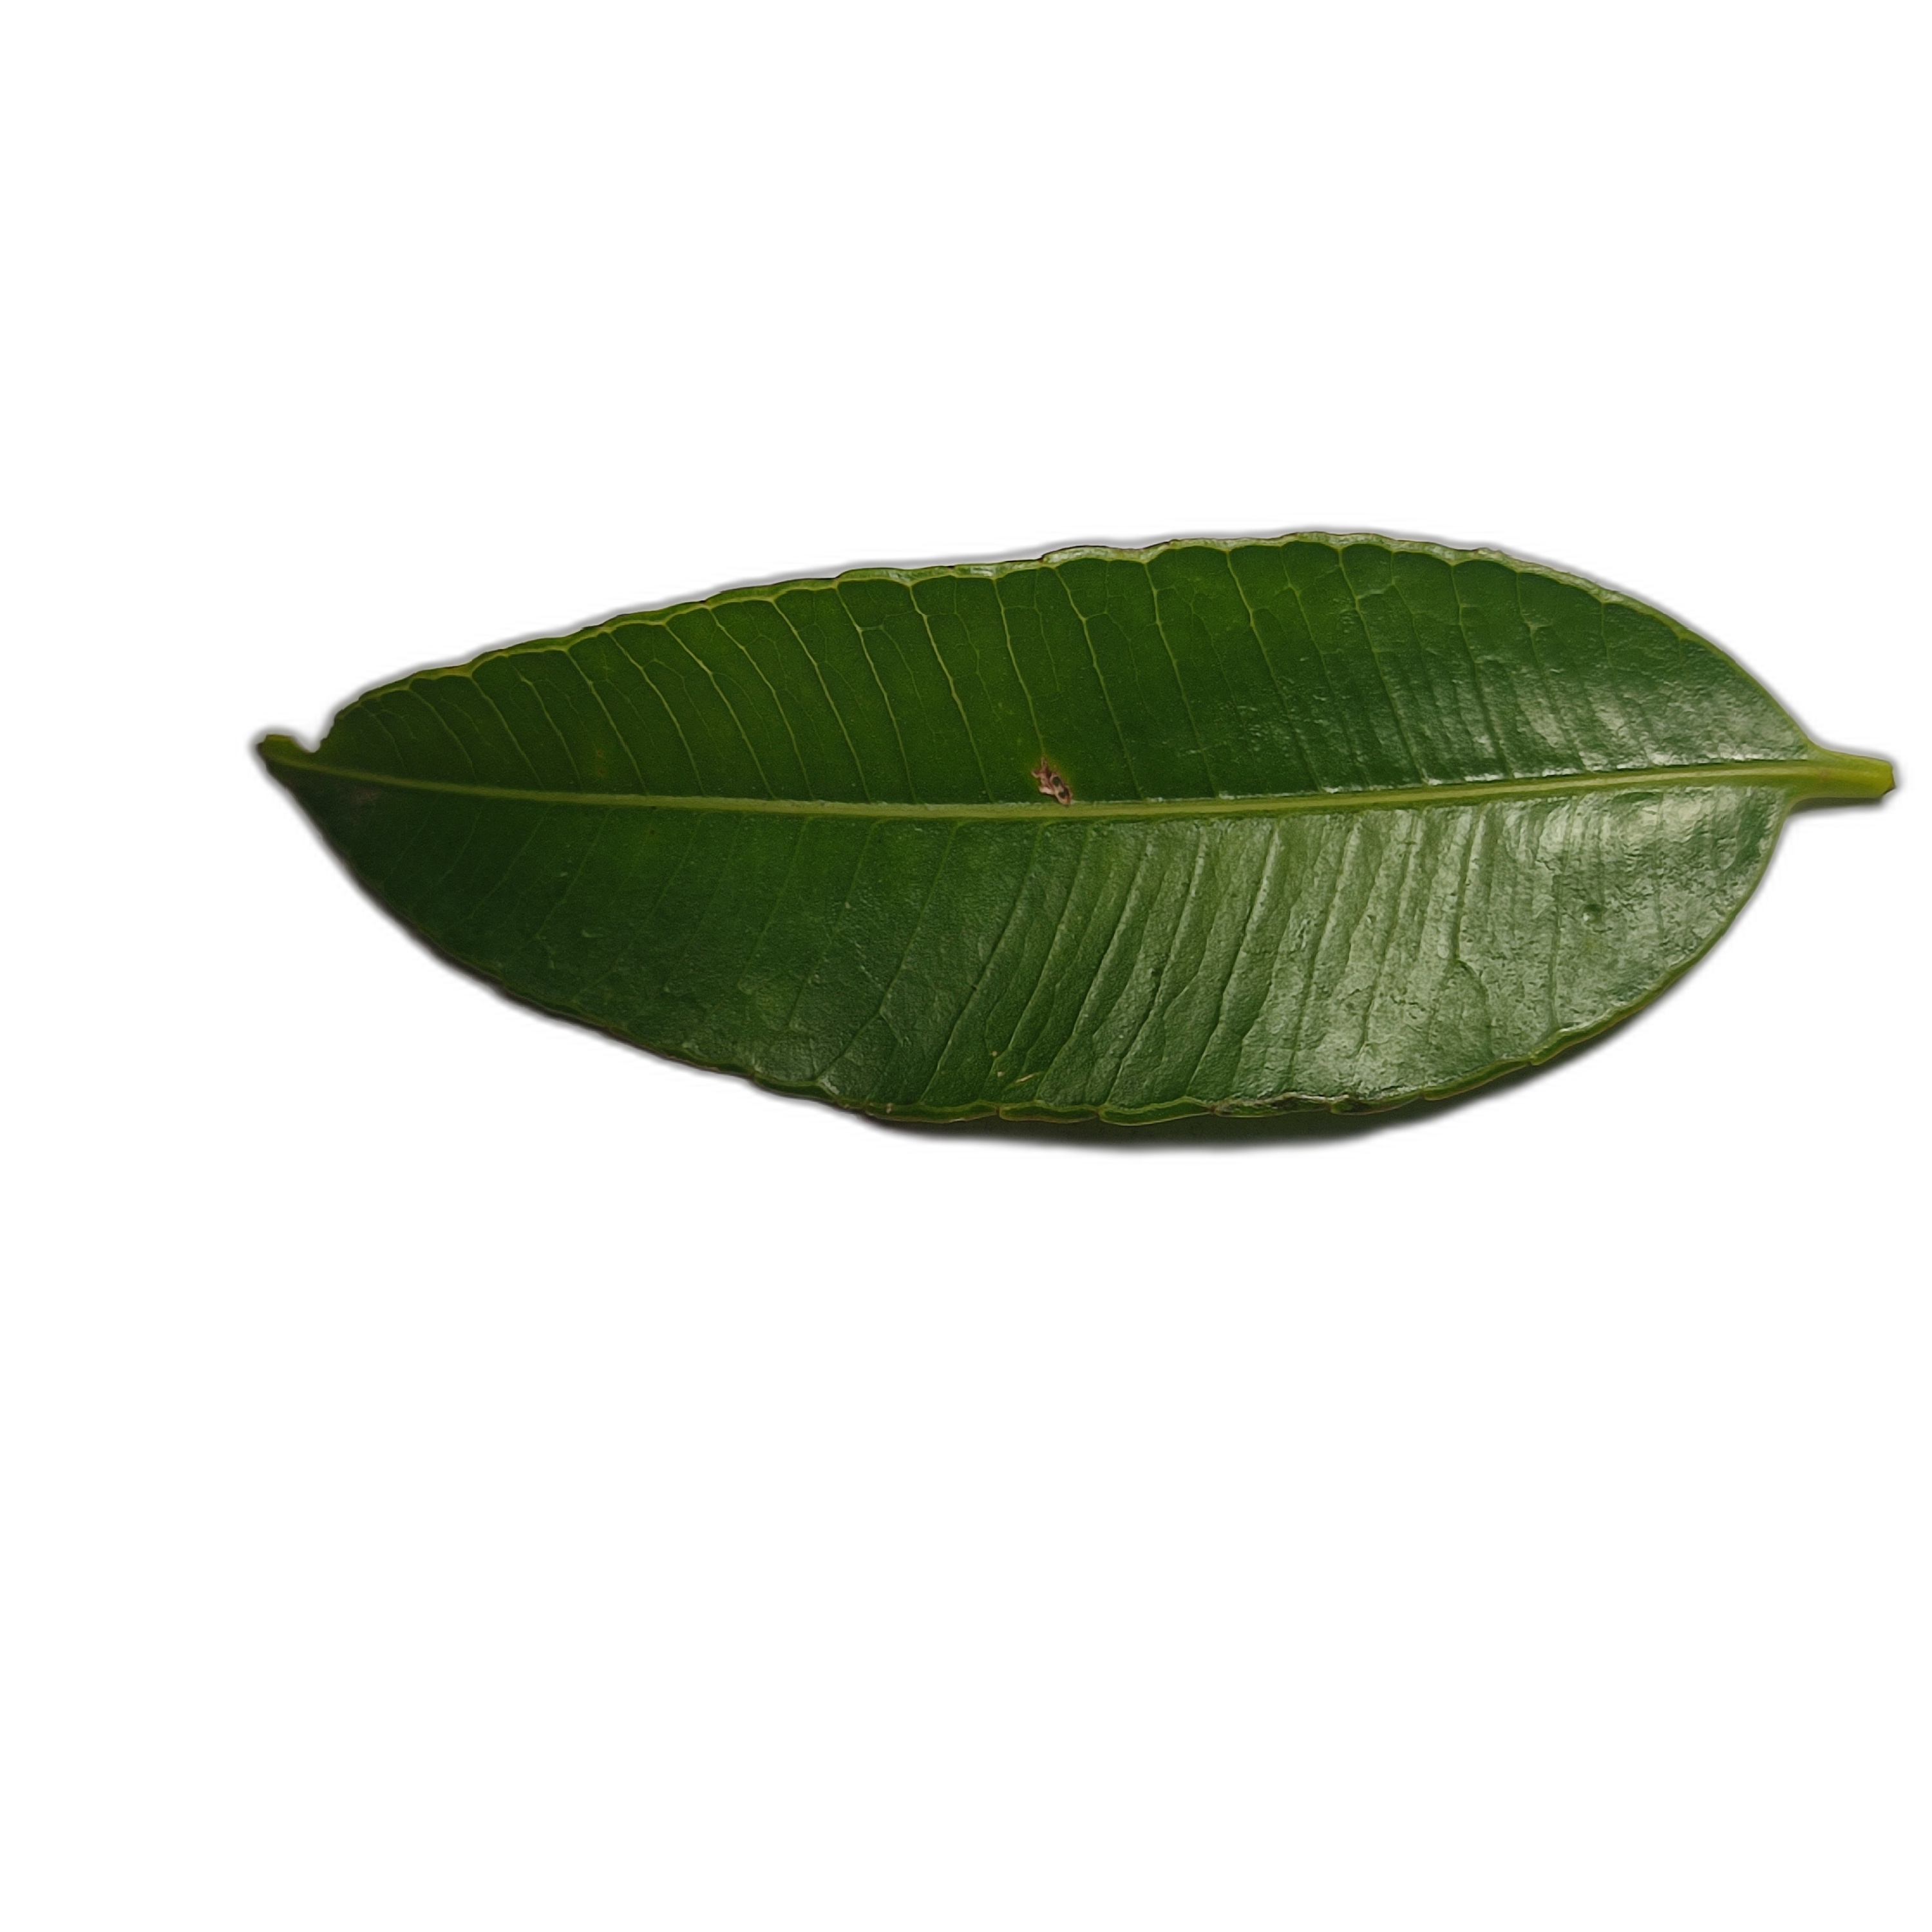
Label: healthy